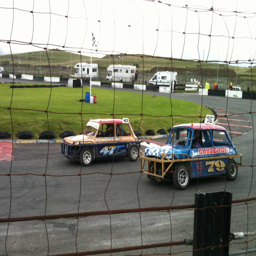
minis , armoured with a steel frame , prepare to race